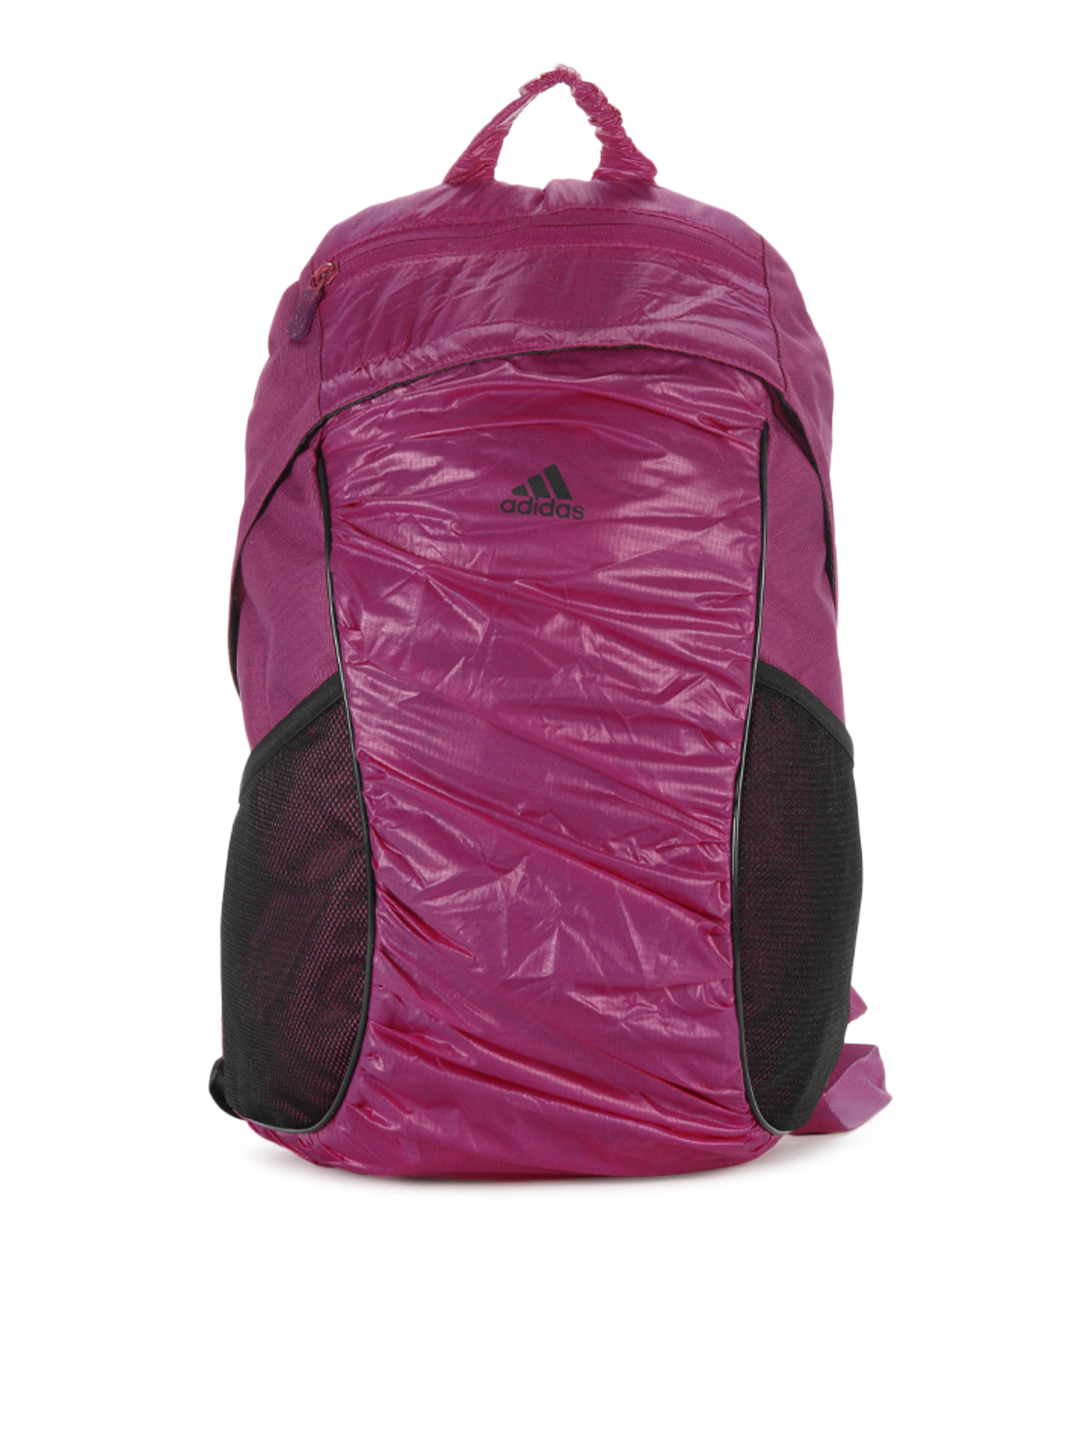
ADIDAS Women Polyester Pink Backpack
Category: Accessories / Bags / Backpacks
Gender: Women
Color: Pink
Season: Summer 2012
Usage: Casual